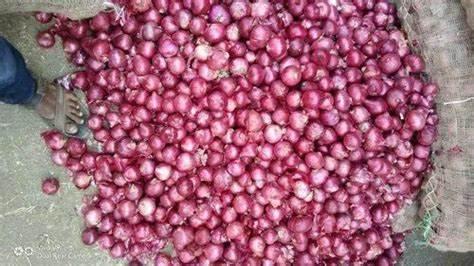
Rundo kubwa la vitunguu vyekundu vikiwa vimetawanyika kwenye sehemu iliyo wazi, labda sokoni au ghalani. Vitunguu hivi vyaonekana kuwa vimeiva na vyenye afya, vikiwa tayari kwa matumizi au kuuza. Rangi nyekundu iliyokolea inajitokeza na kuonekana kuwa na kiasi kikubwa sana.